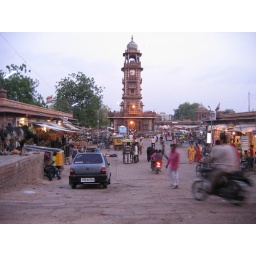
Street scene with clock tower in Jodhpur.